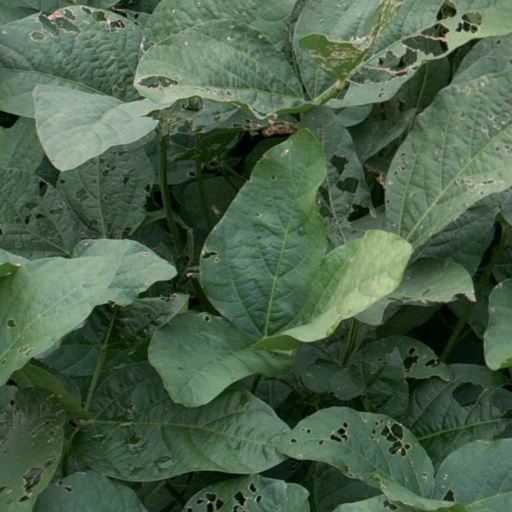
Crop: soybean